Marie's Sculpture

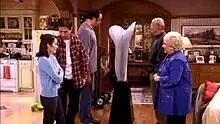
Marie shows her abstract sculpture to her family, unaware most of the members think it looks like a vagina

"Marie's Sculpture" is the fifth episode of the sixth season of the American sitcom "Everybody Loves Raymond" (1996–2005), written by Jennifer Crittenden and directed by Randy Suhr. "Everybody Loves Raymond" follows the life of "Newsday" sportswriter Ray Barone (Ray Romano) and his oddball family, which includes wife Debra (Patricia Heaton), parents Frank (Peter Boyle) and Marie (Doris Roberts), brother Robert (Brad Garrett), daughter Ally (Madylin Sweeten), and twin sons Michael (Sullivan Sweeten) and Geoffrey (Sawyer Sweeten).